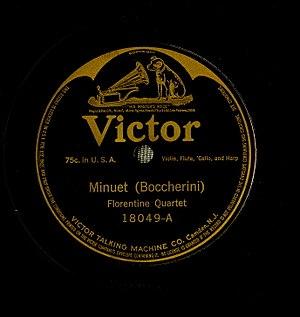
Menuet de Boccherini pour violon, flûte, violoncelle et harpe par le Florentine Quartet (1915).
Luigi Boccherini, né le 19 février 1743 à Lucques et mort le 28 mai 1805 à Madrid, est un compositeur et violoncelliste italien de la période classique. Avec Joseph Haydn et Wolfgang Amadeus Mozart, il est considéré comme l'un des plus importants compositeurs de musique de chambre pour cordes de la seconde moitié du XVIIIᵉ siècle.